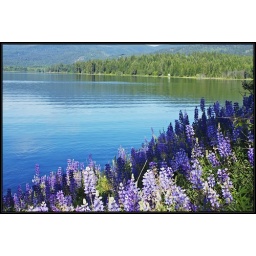
The purple wild flowers (Lupins) flow down the hill to the water's edge. North Twin Lake in Ferry County, WA.